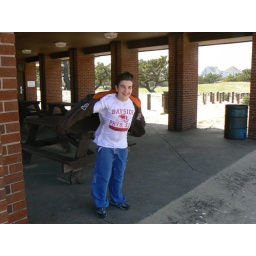
We went to the beach in Ocean View, Norfolk, on a really windy day. My son had fun:)